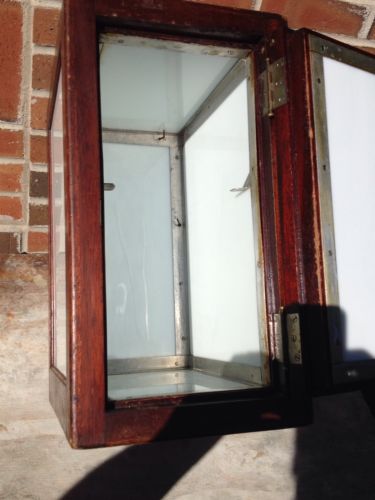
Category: cabinet